Scleritis

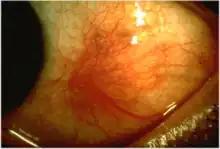
Inflammation of entire thickness of the sclera

Scleritis is a serious inflammatory disease that affects the white outer coating of the eye, known as the sclera. The disease is often contracted through association with other diseases of the body, such as granulomatosis with polyangiitis or rheumatoid arthritis. There are three types of scleritis: diffuse scleritis (the most common), nodular scleritis, and necrotizing scleritis (the most severe). Scleritis may be the first symptom of onset of connective tissue disease.